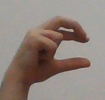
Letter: thal